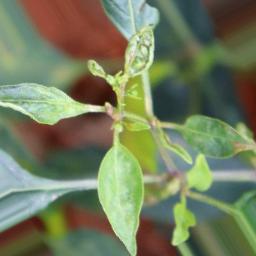
Label: mites_and_trips